Oskars Muižnieks

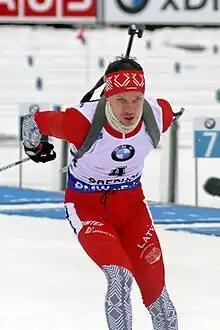
Muižnieks in 2018

Oskars Muižnieks (born 9 December 1989) is a Latvian biathlete and mountain biker. He competed in the 2018 Winter Olympics.